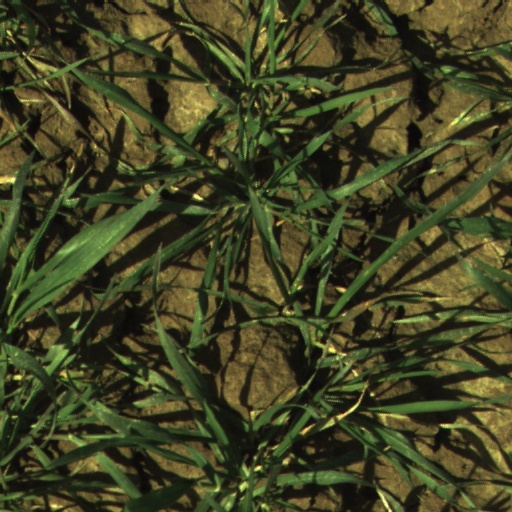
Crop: wheat